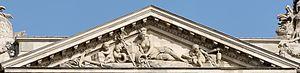
La Magnificence par Guillaume II Coustou et Michel-Ange Slodtz, fronton droit de l'Hôtel de Coislin. Place de la Concorde, VIIIe arrondissement de Paris.